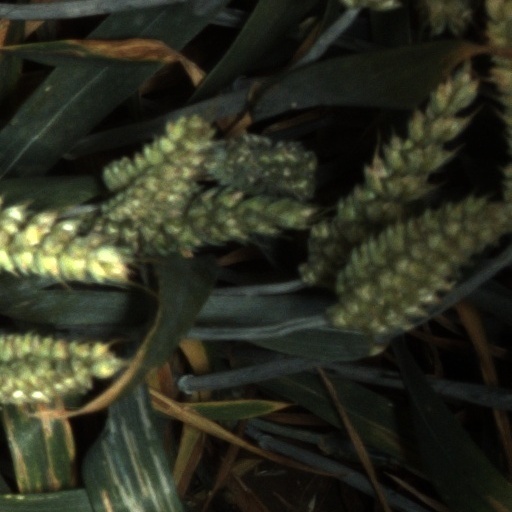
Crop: wheat